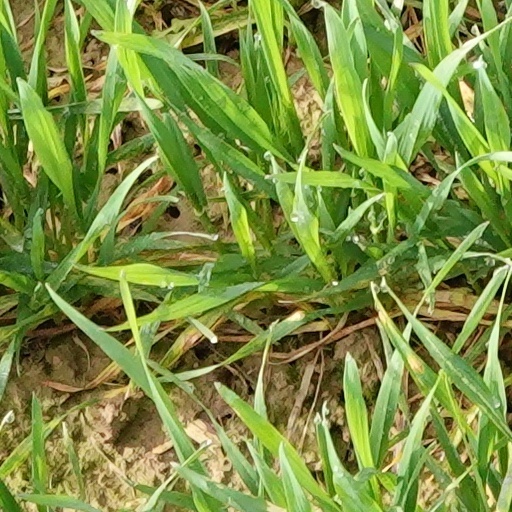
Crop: wheat